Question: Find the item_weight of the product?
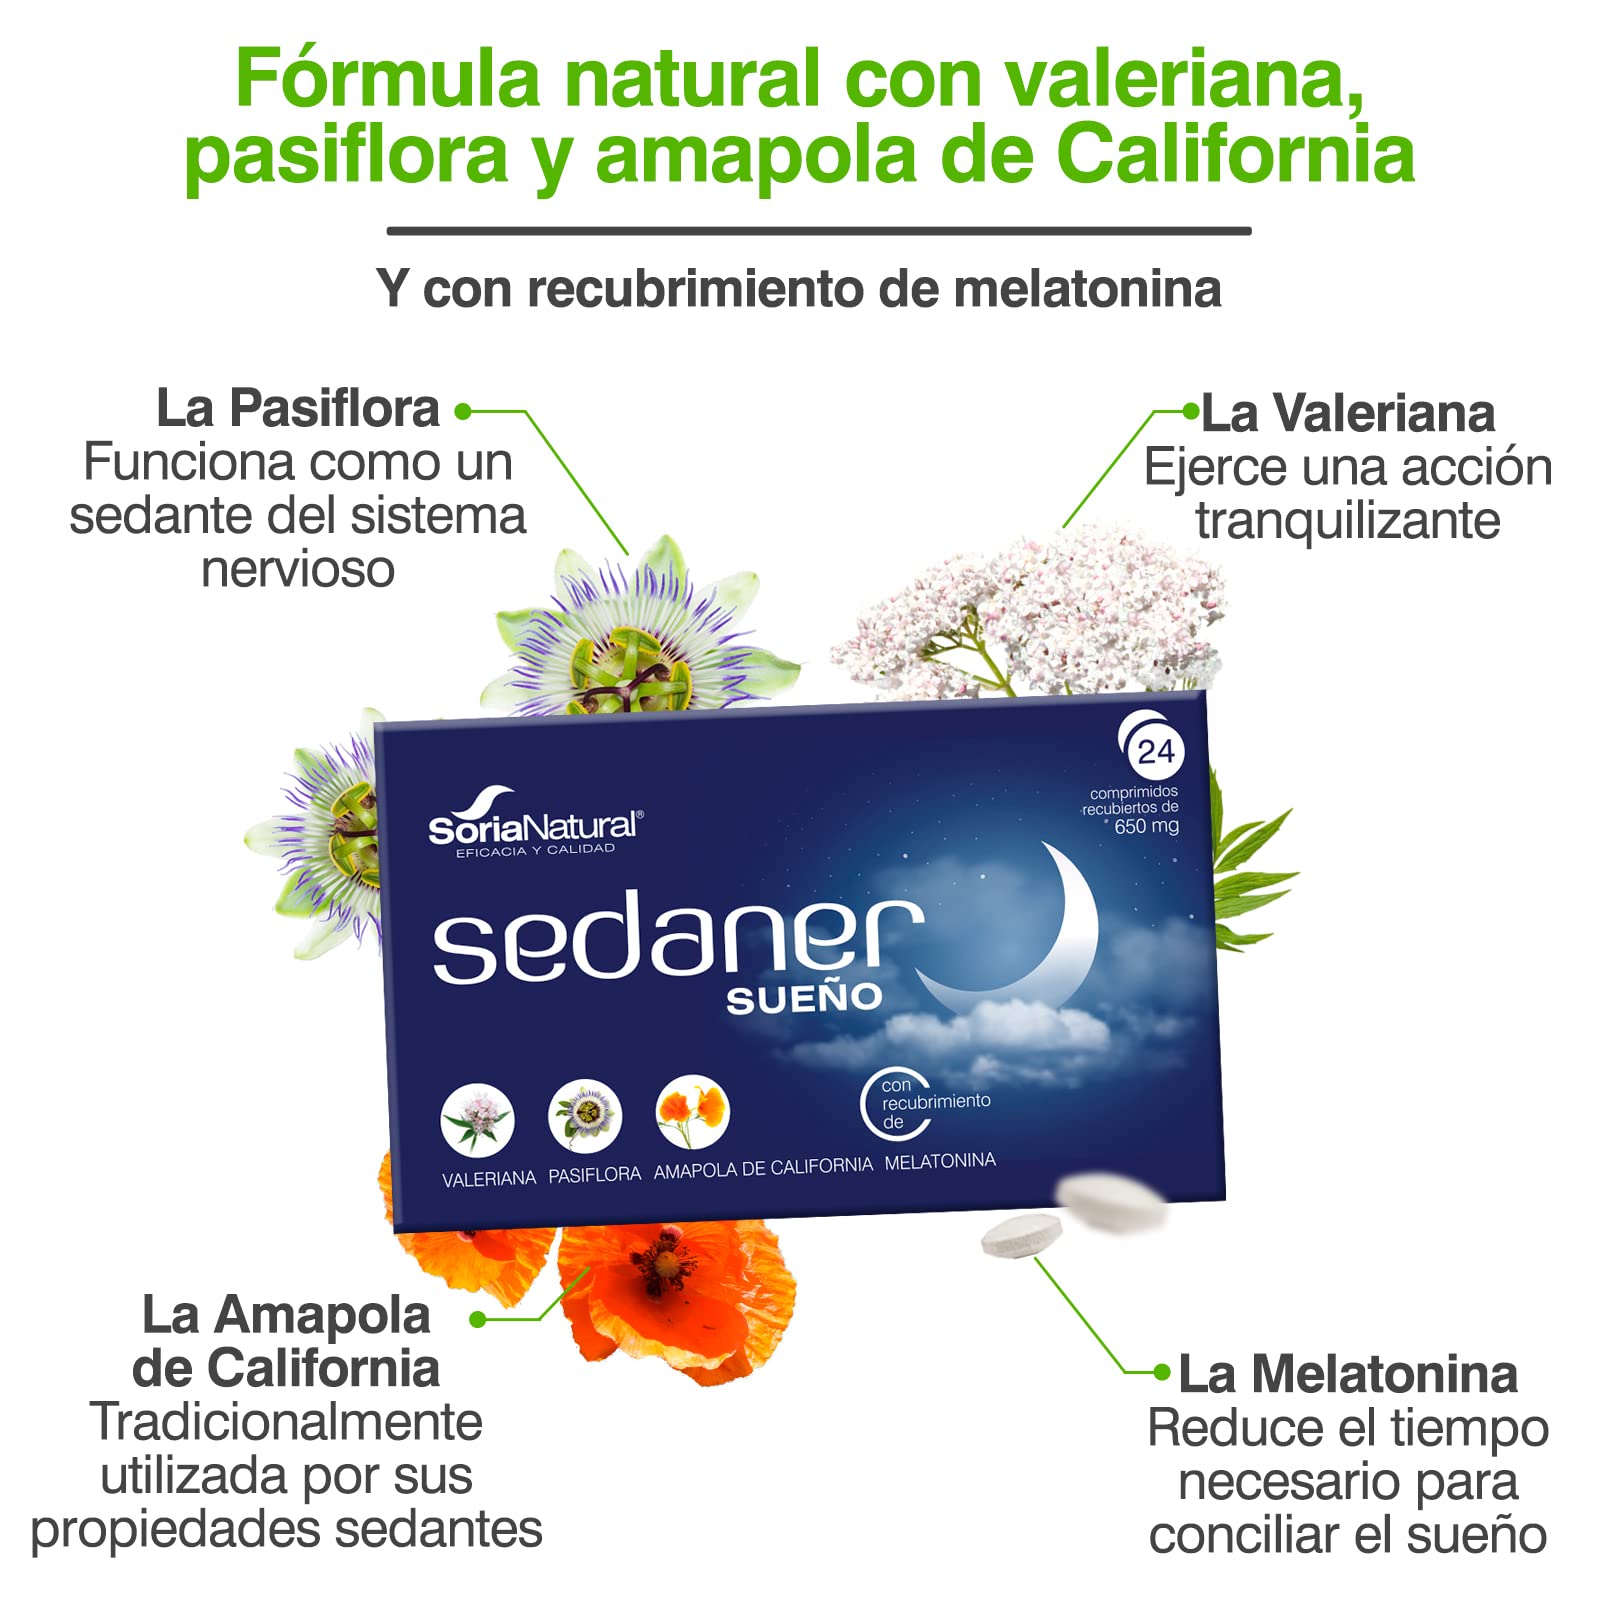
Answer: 650.0 milligram